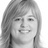
Emotion: happy